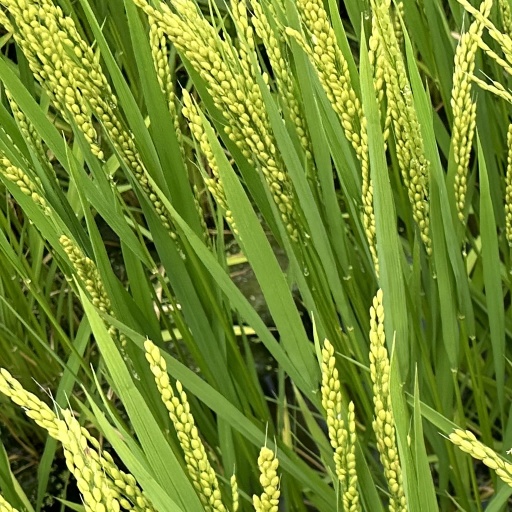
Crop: rice